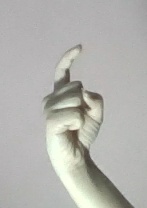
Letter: ra